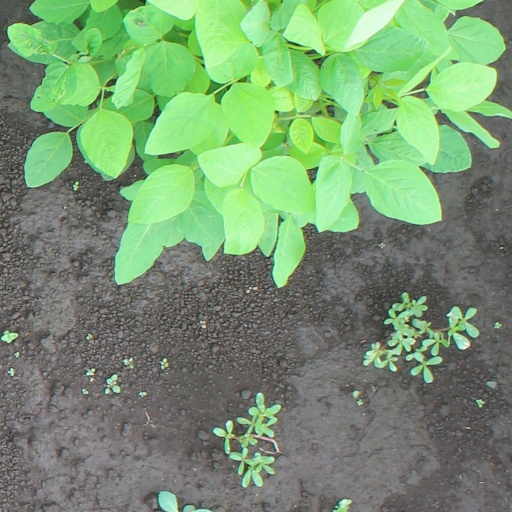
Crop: soybean